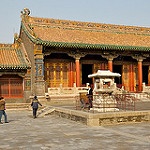
Scene: Outdoor